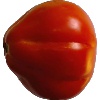
Label: Tomato 1